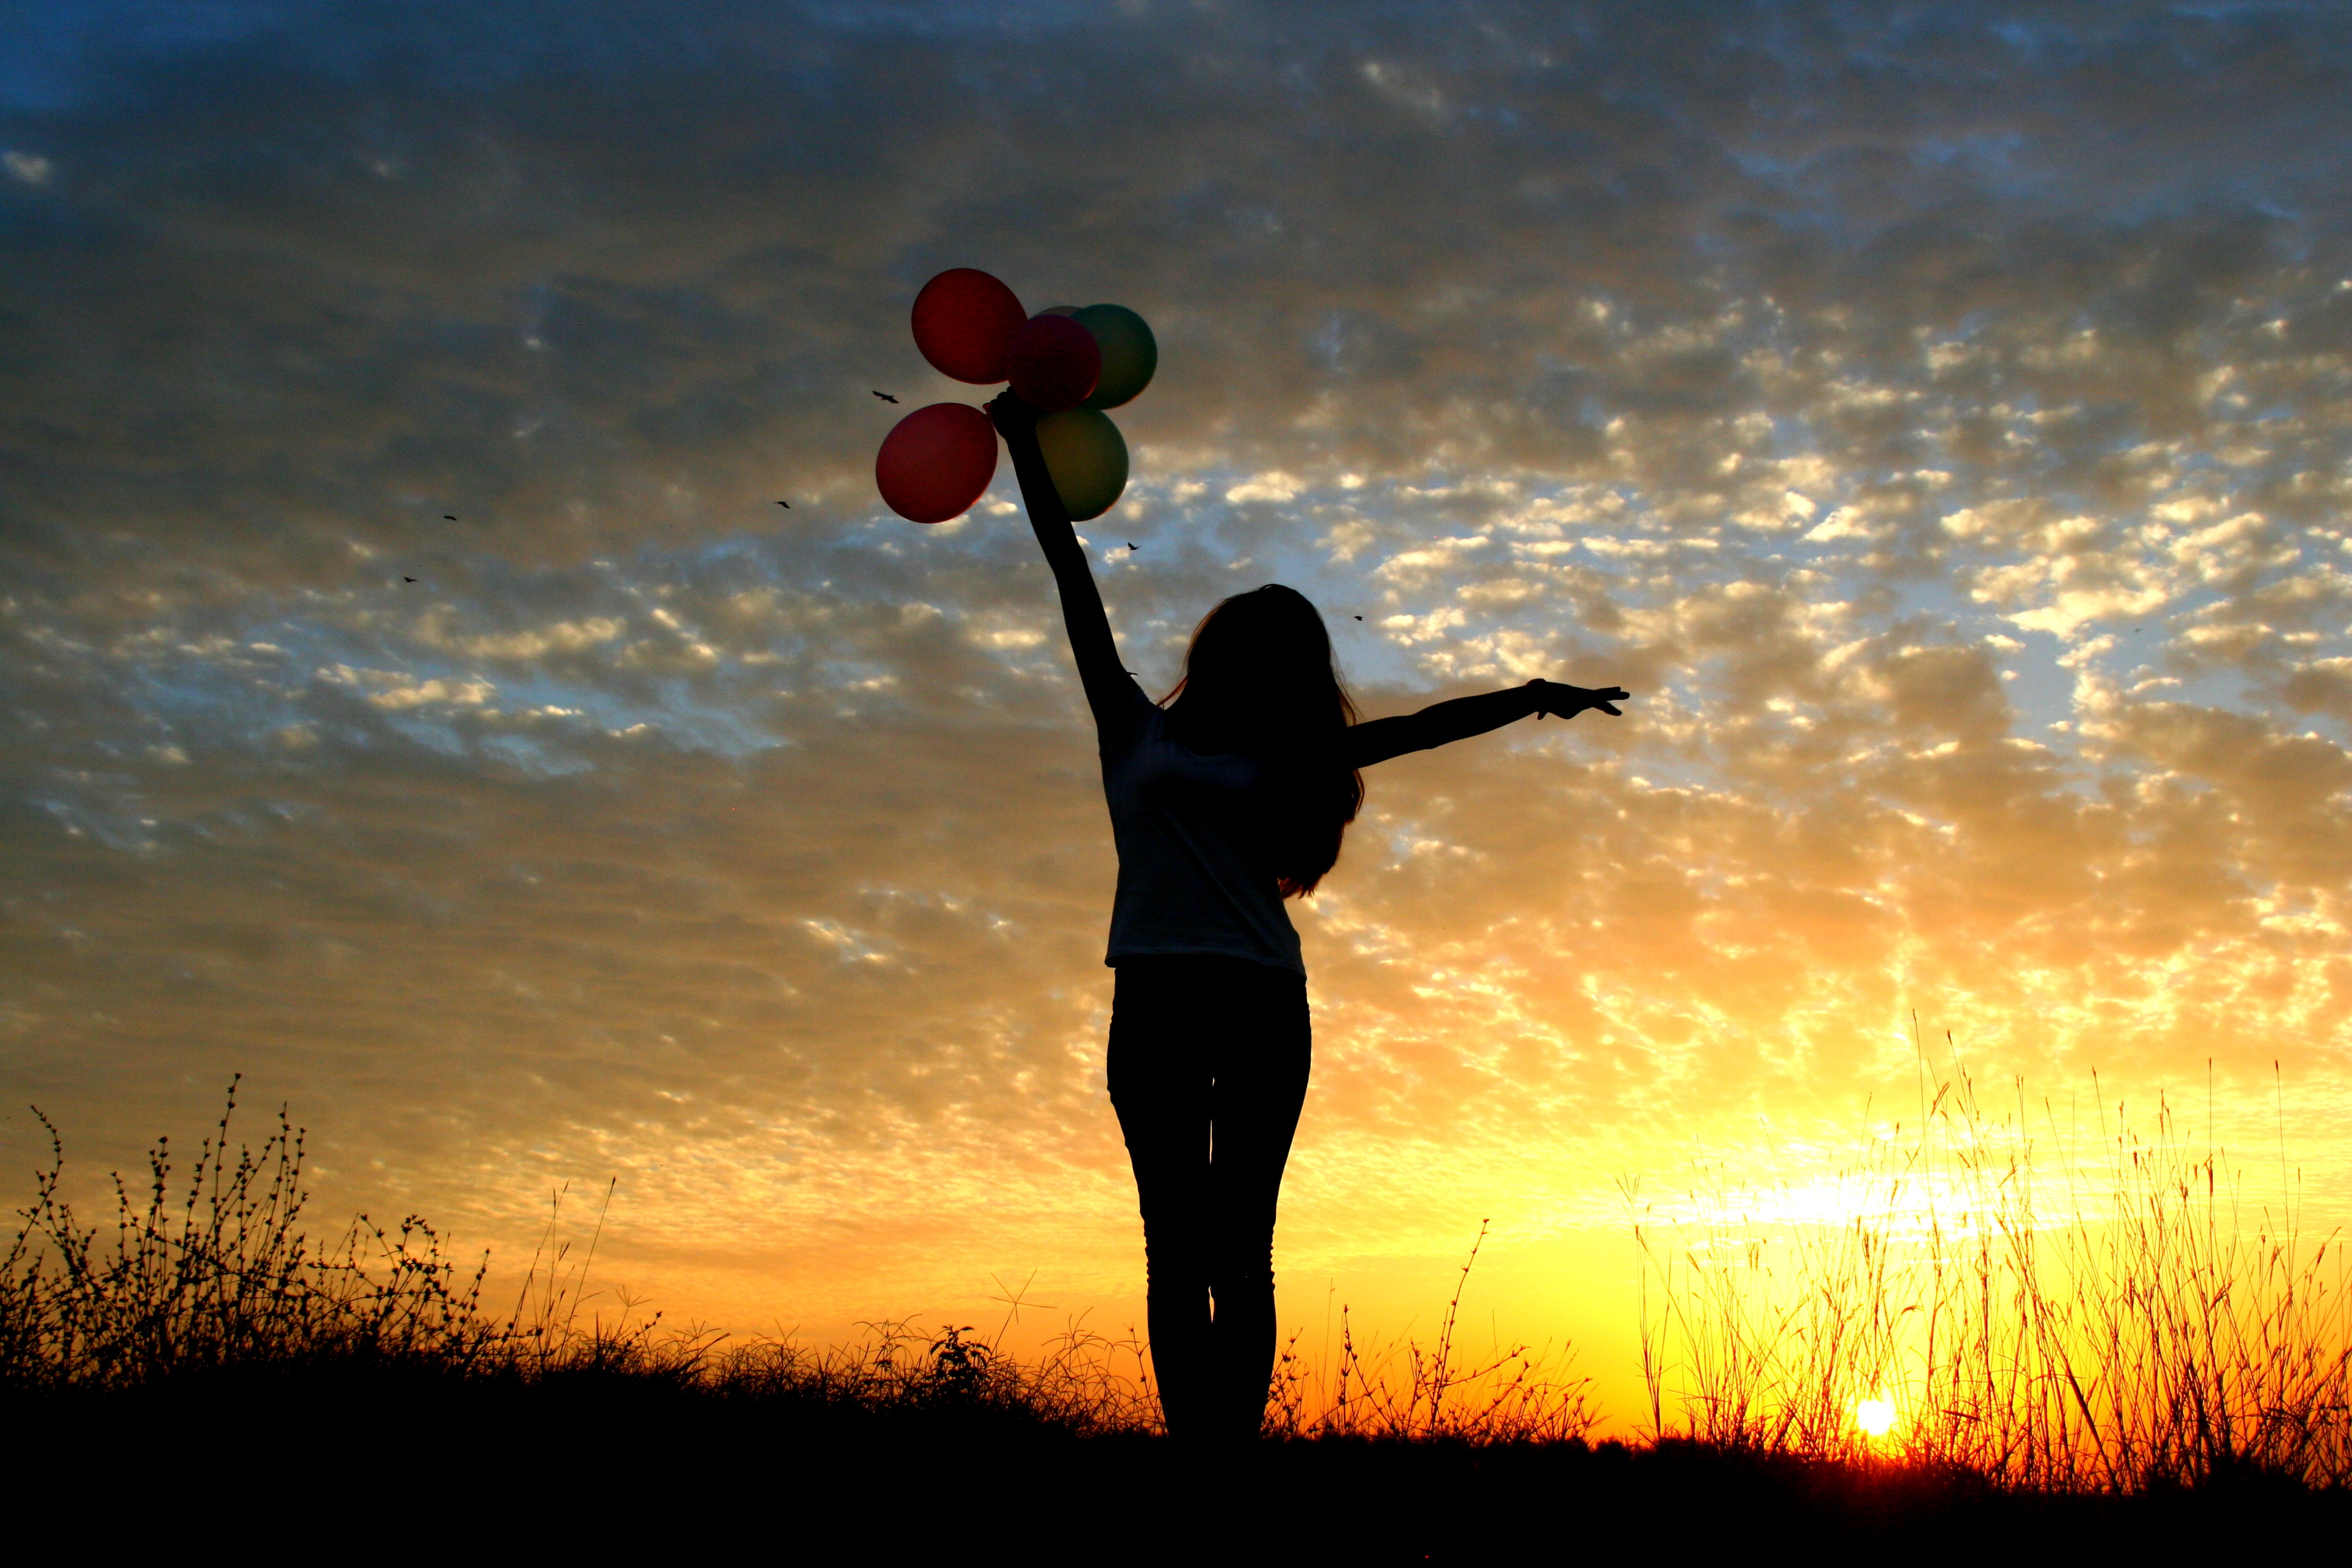
silhouette, cloud, sky, girl, sun, sunrise, sunset, sunlight, morning, dawn, dusk, evening, red, shadow, balloons, emotion, sky clouds